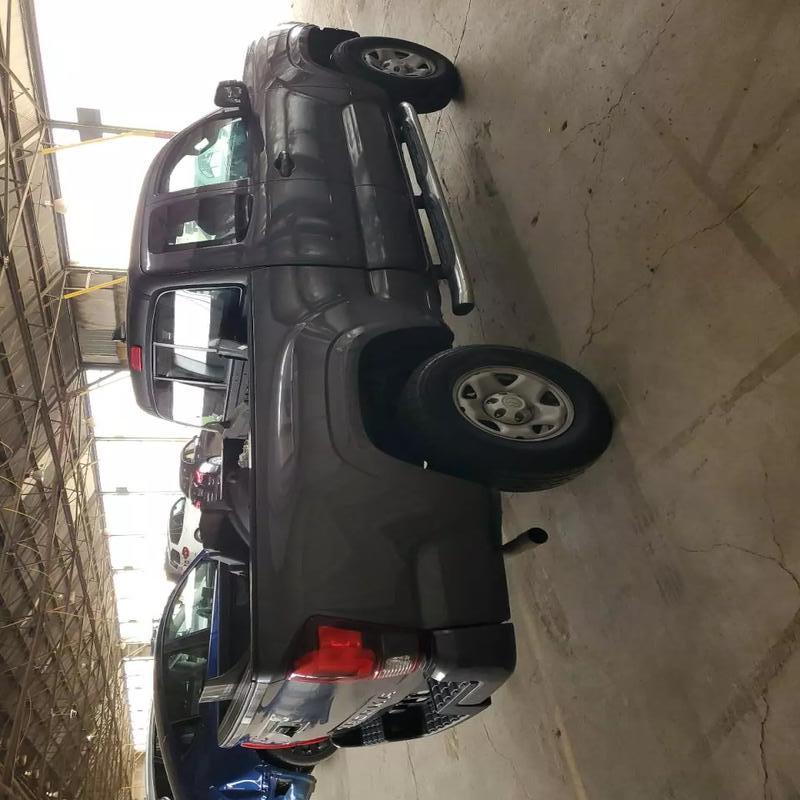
Aucun dommage détecté.
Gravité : aucun